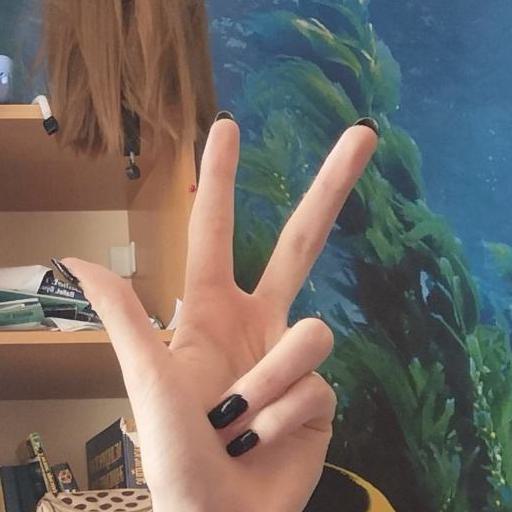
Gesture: three2